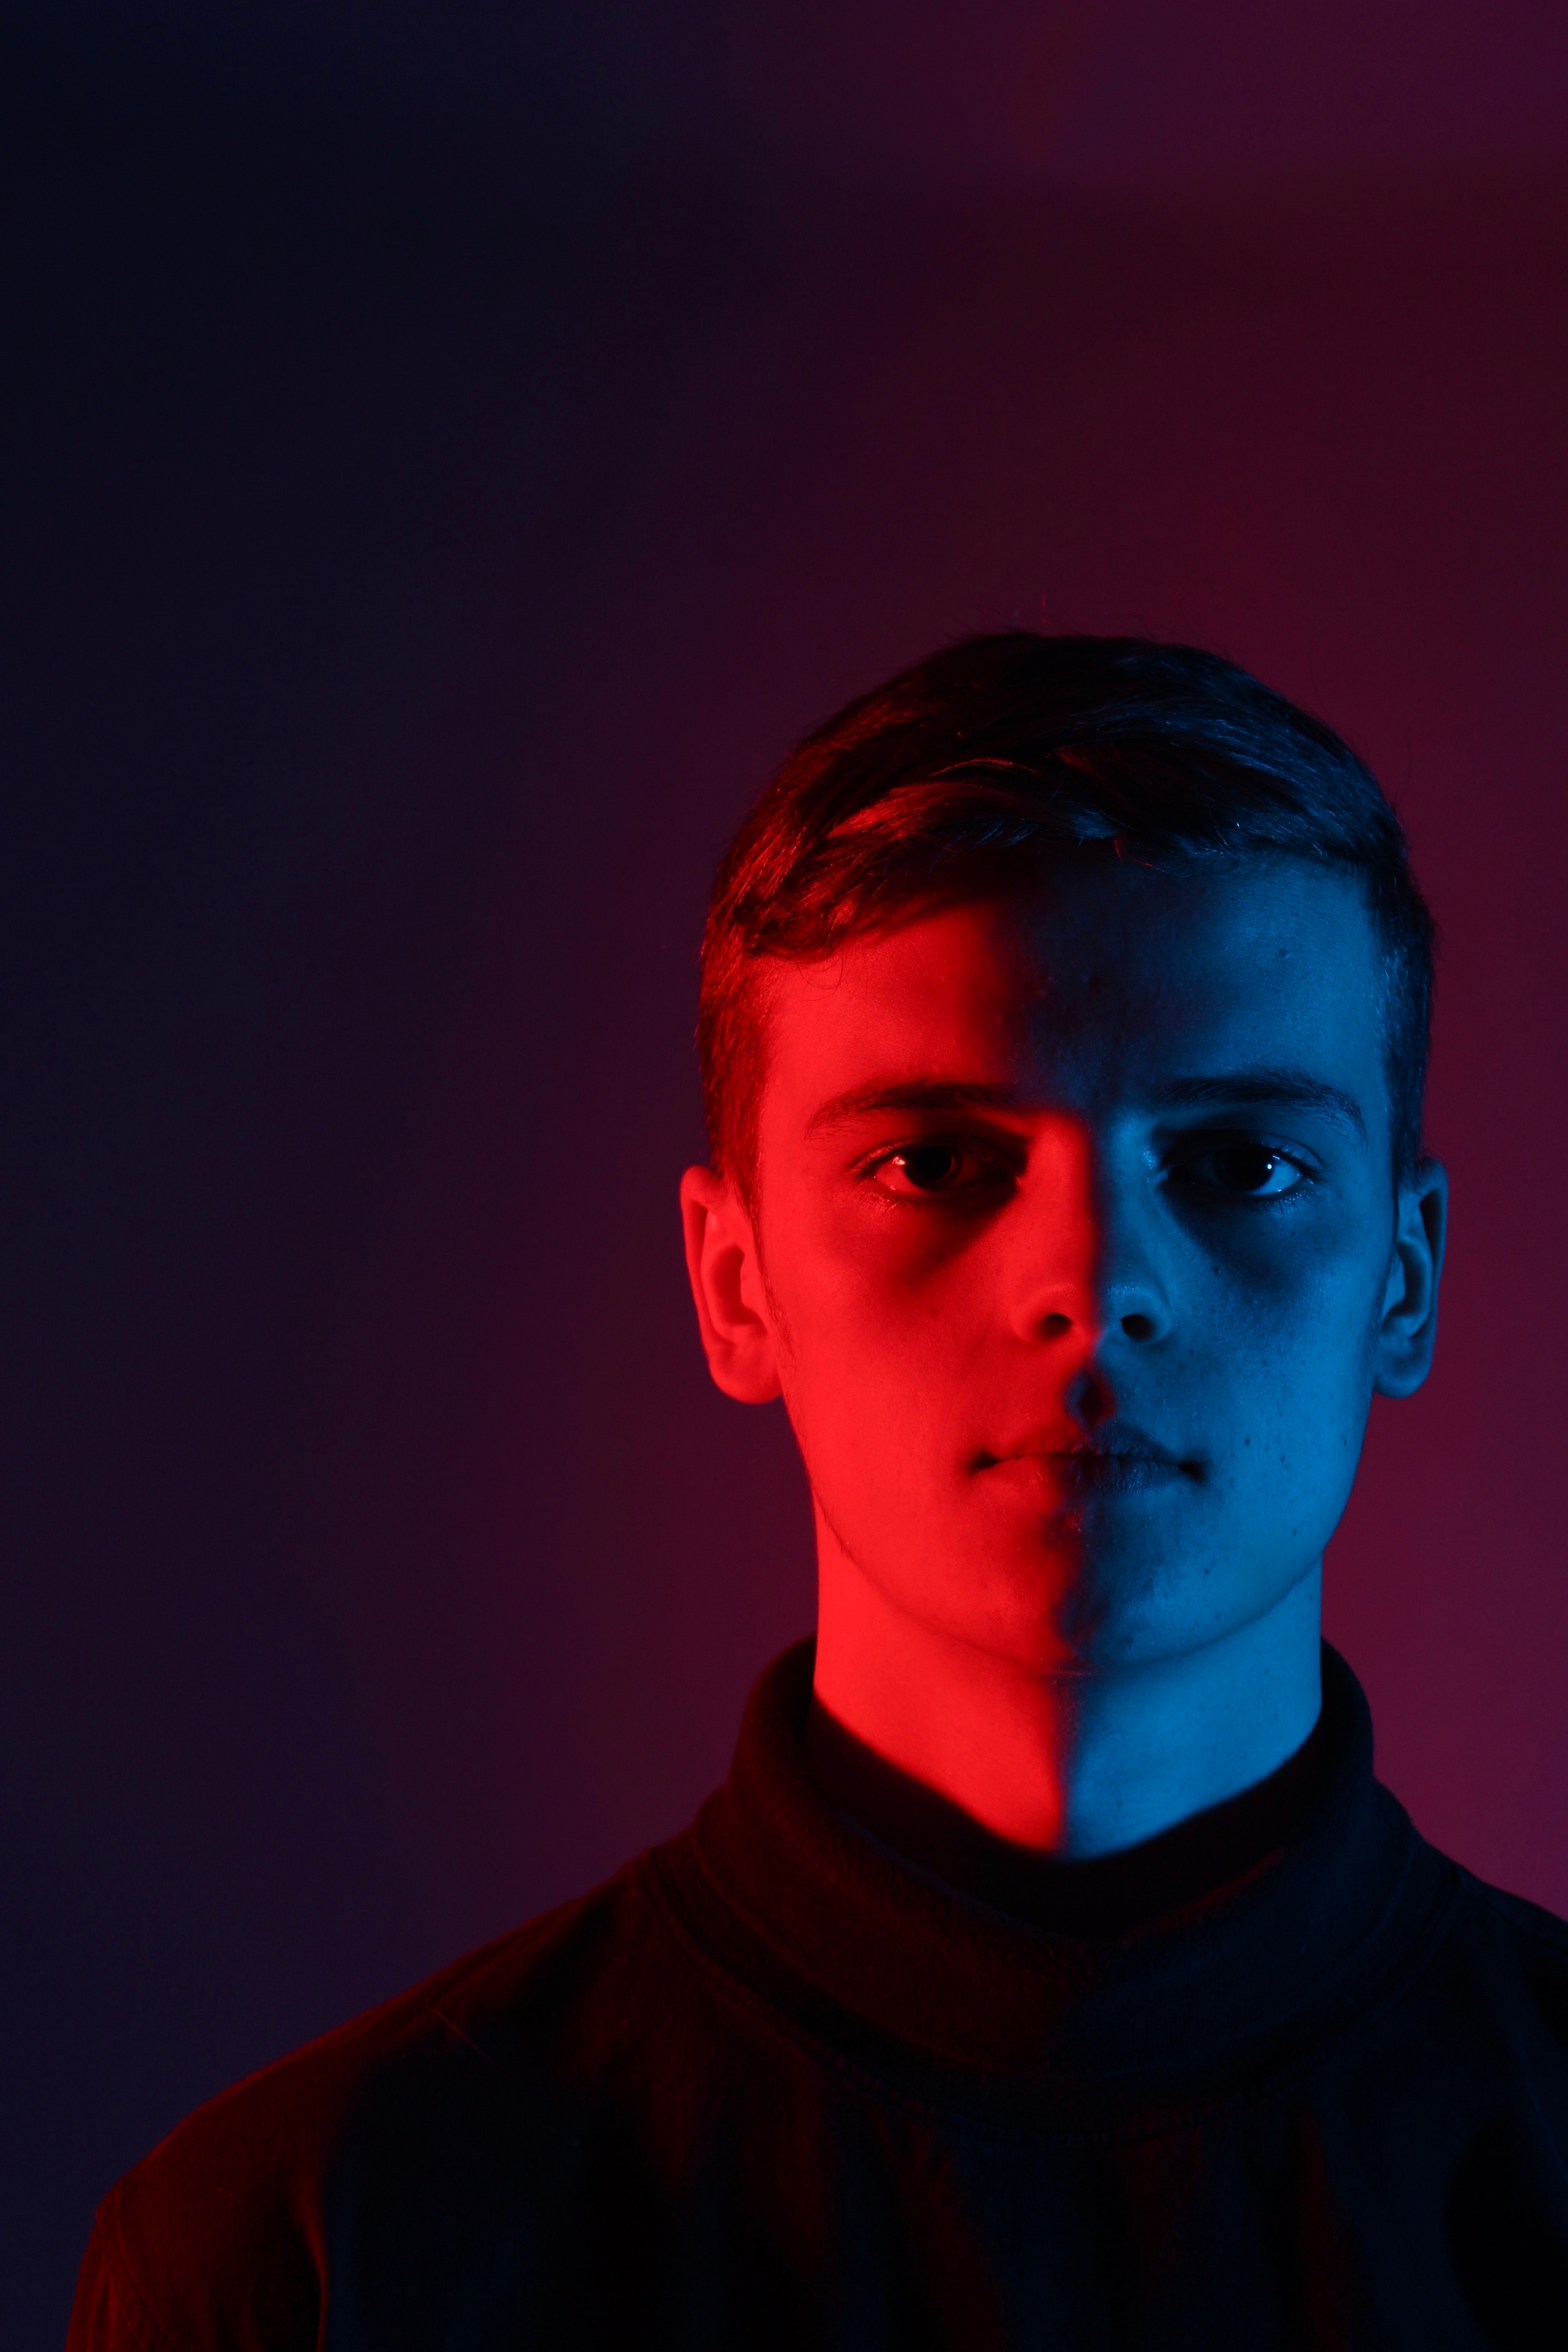
face, blue, red, head, electric blue, forehead, chin, human, cheek, neck, ear, photography, flash photography, jaw, portrait